Referendum Party

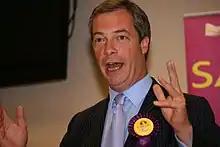
A photograph of a middle-aged white man with grey hair. His mouth is open and his arms are raised, near to his shoulders, suggesting that he is giving a public speech. He is wearing a black suit jacket with alight blue shirt and mauve tie. A purple and yellow UKIP rosette is attached to his jacket.

Immediately after the election, the Referendum Party renamed itself the Referendum Movement. Goldsmith had been suffering from pancreatic cancer, and had been warned that competing in the election would shorten his life. He died in Benahavis, Spain, on 18 July 1997, and the party disbanded shortly afterwards. Some of its members transformed into the Democracy Movement, a pressure group closely associated with the former Conservative supporter and multi-millionaire businessman Paul Sykes. The Eurosceptic cause was weakened; with Blair's firmly pro-EU government in power, by 1998 the possibility of a referendum on the UK's membership of the EU was considered as distant as it had been in 1995.